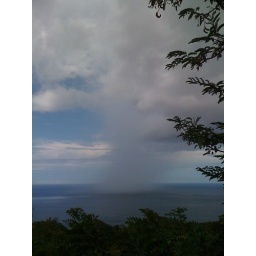
The weather was nice all around us except for this one rain cloud over the ocean